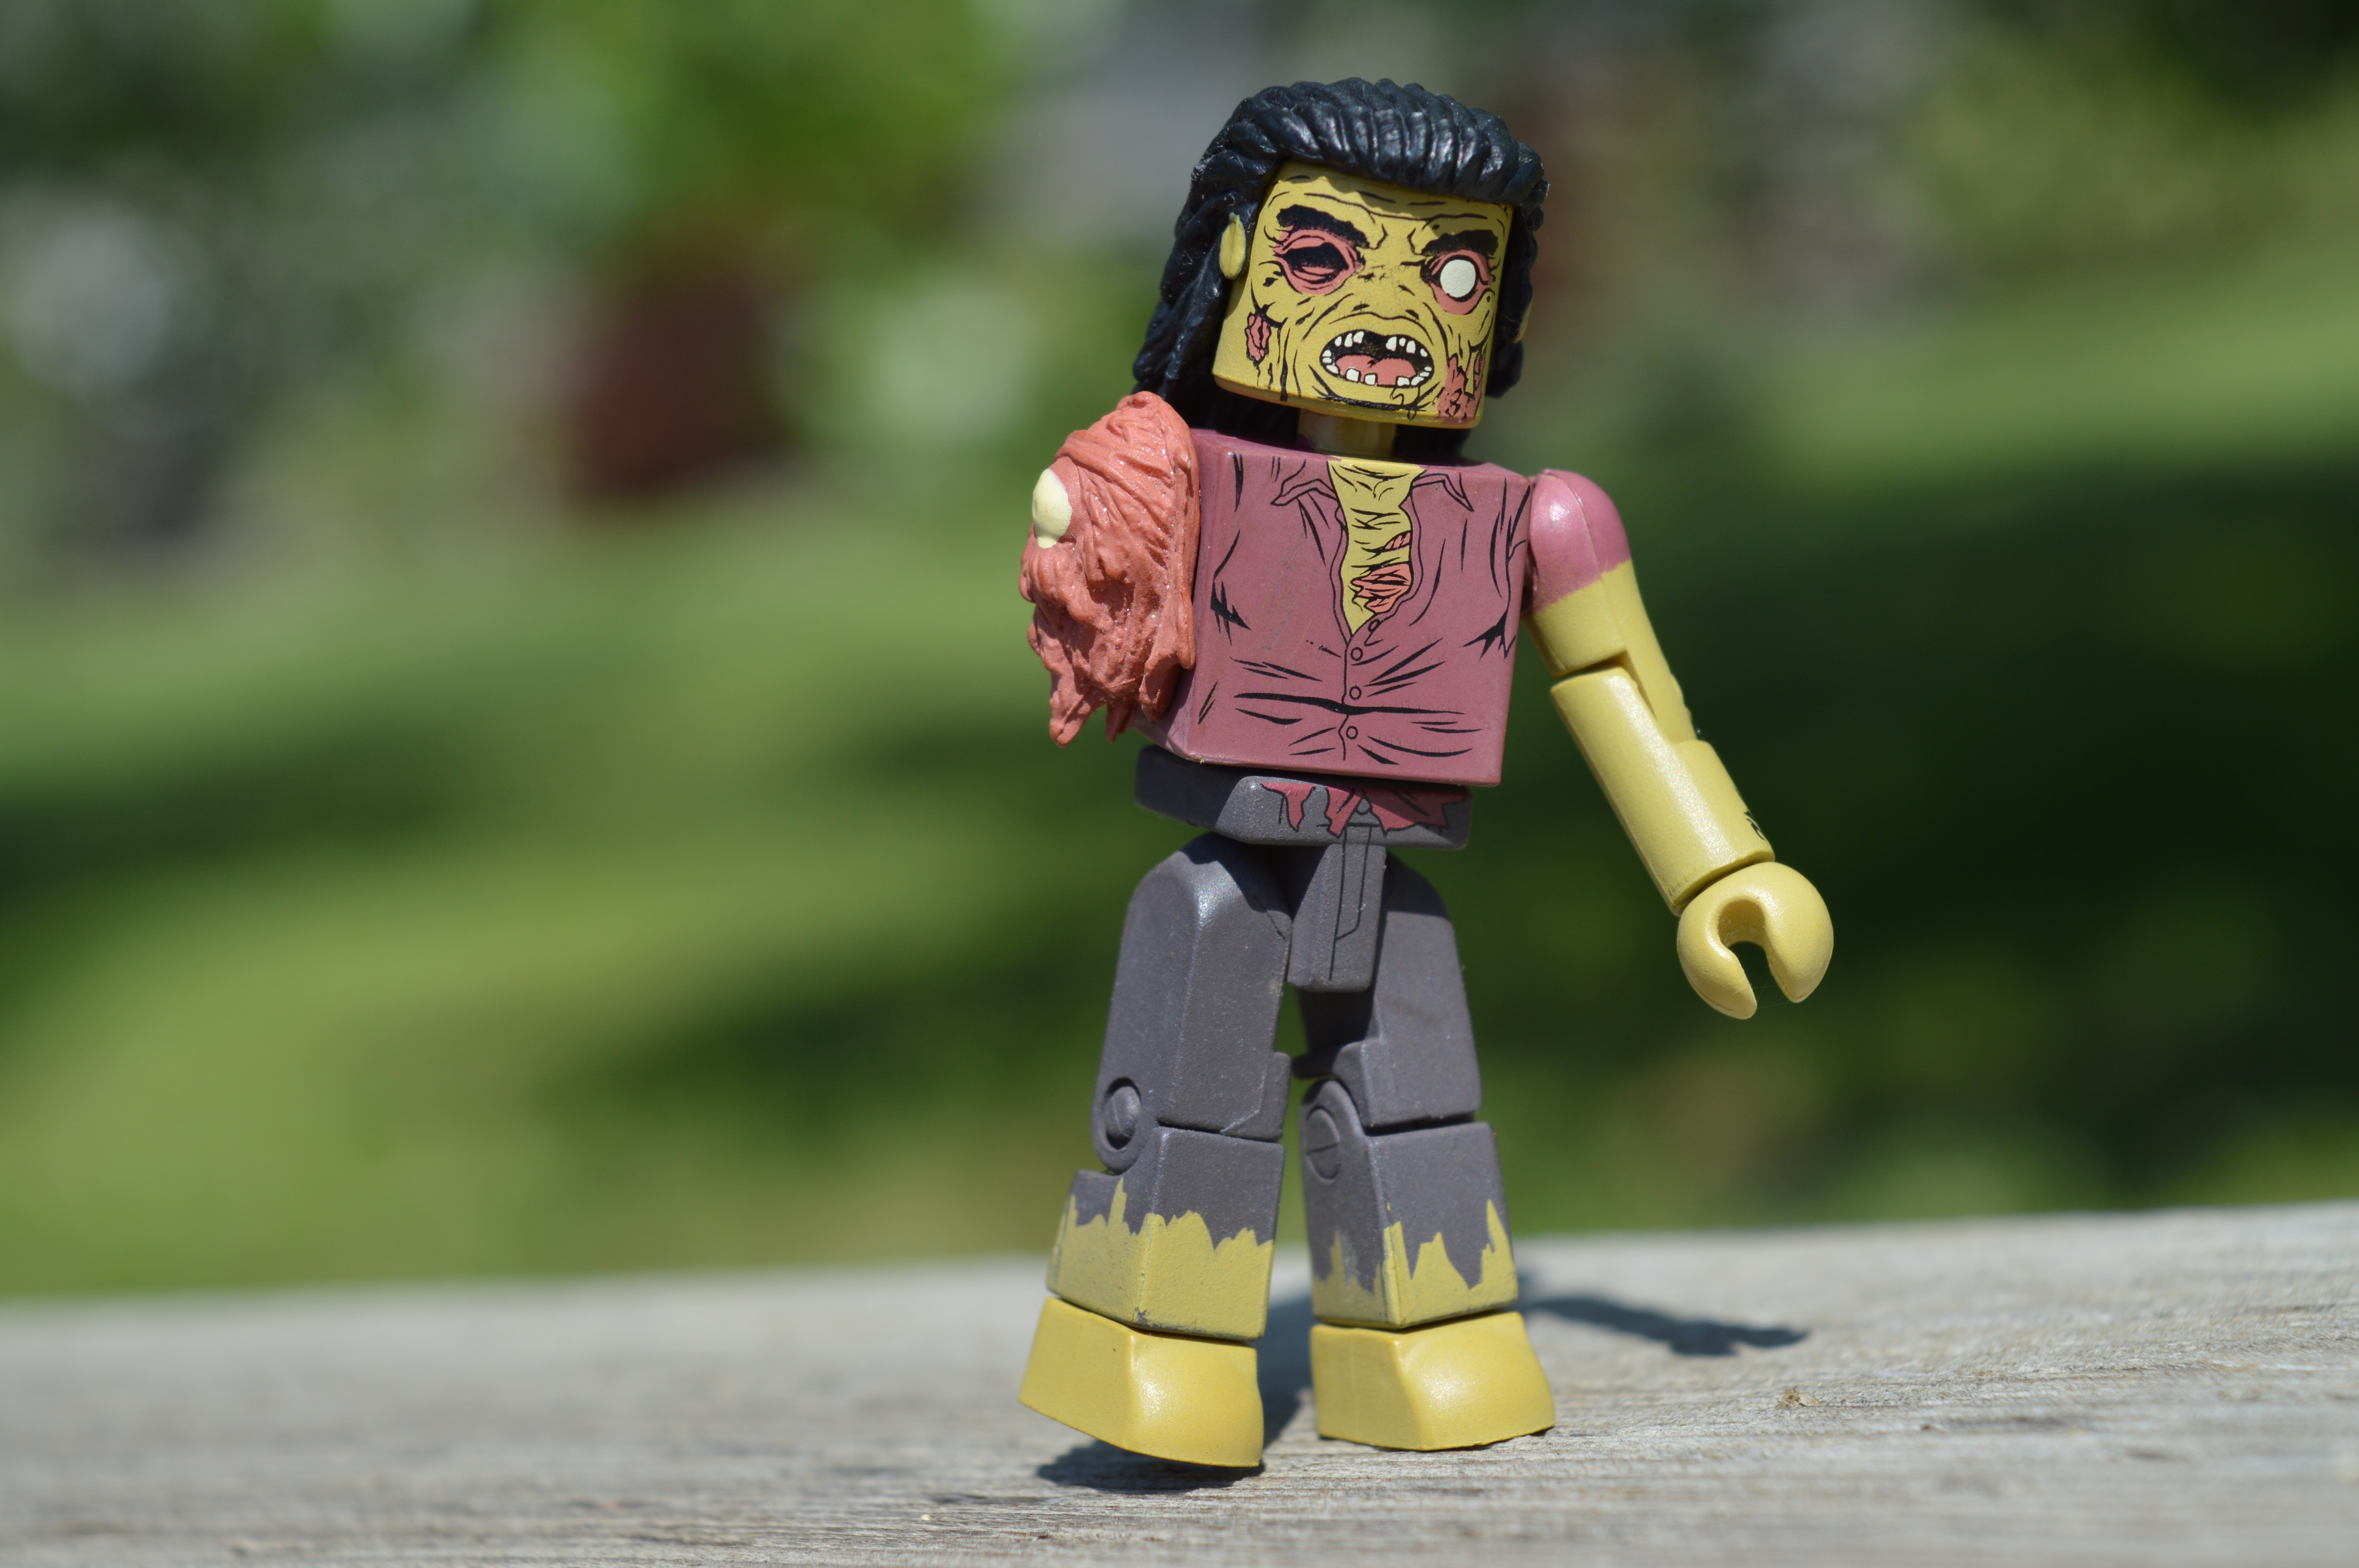
yellow, dead, toy, doll, scary, fear, zombie, figurine, creepy, terror, horror, action figure, demon, evil, walking dead, undead, possessed